Albanians

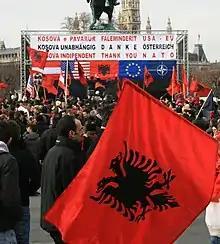
Albanians in Vienna celebrating the declaration of independence of Kosovo

Approximately five million Albanians are geographically distributed across the Balkan Peninsula with about half this number living in Albania, Kosovo, North Macedonia and Montenegro as well as to a more lesser extent in Croatia and Serbia. There are also significant Albanian populations in Greece.